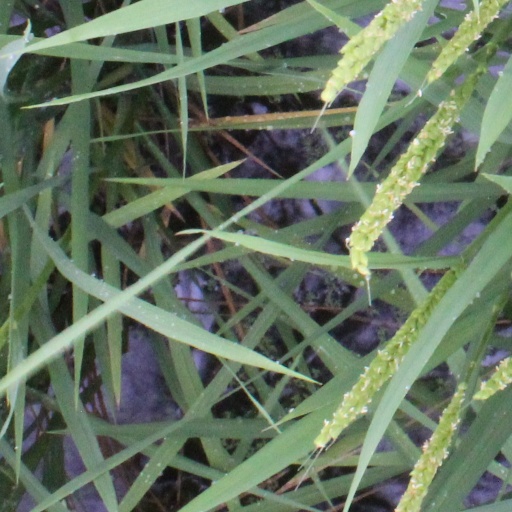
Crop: rice